Assassination of Ahmad Shah Massoud

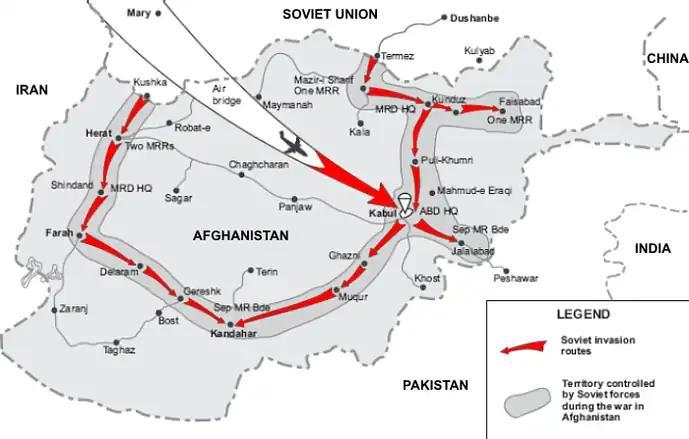
Map of the Soviet invasion, December 1979

In April 1978, Daoud was replaced in a coup by left-wing (communist) military officers of the Khalq communist faction, led by Nur Mohammad Taraki. The new but unpopular communist government, in contravention of Daoud's non-aligned policy, quickly sought a close relationship and support from the Soviet Union. Taraki's communist policies, to include substantial land reform, bloody purges of opposition by the secret police, and extreme social reform, ignited a fierce insurgency by socially and Islamically conservative anti-communists. Alongside an internal civil war between the Khalq and Parcham factions of the communist government. Both urban and tribal groups fighting against Taraki's government, united on shared Islamic values and envisaged a religious struggle ("jihad") against the atheist Marxist-Leninist government, collectively known as the mujahideen (lit. 'those who conduct jihad').